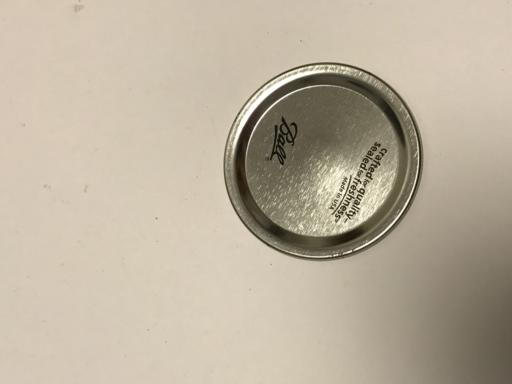
Waste category: metal